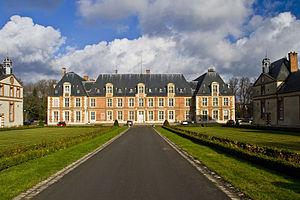
Château de Grignon
L’agriculture des Yvelines est une agriculture moderne et productive, tournée principalement vers la grande culture céréalière. C'est la deuxième en Île-de-France après celle de Seine-et-Marne. Elle occupe une place marginale dans l'économie du département sous l'angle de l'emploi, avec 4 966 actifs en 2006, soit 0,9 % de la population active totale. Cependant cette activité mobilise et façonne une part importante du territoire. La surface agricole utile s'élevait à 91 045 hectares en 2000, soit 43 % du total et à 89 136 hectares en 2010. Ce territoire agricole, ajouté aux 32 % de territoire boisé, donne aux Yvelines un caractère rural marqué, malgré leur proximité de Paris. Cette SAU diminue de 200 hectares par an au profit de l'urbanisation et des infrastructures. Le nombre d'exploitations agricoles diminue régulièrement, diminution plus marquée dans le secteur des cultures spéciales tandis que leur taille augmente pour atteindre une moyenne de 94 hectares en 2010.Plus de 70 % des exploitants cultivent des céréales et des oléagineux comme le colza.
Construit au XVIIᵉ siècle, le château de Grignon est situé dans la commune française de Thiverval-Grignon, dans le département des Yvelines. Il est actuellement la propriété d'AgroParisTech.
Thiverval-Grignon est une commune française du département des Yvelines, dans la région Île-de-France, en France.